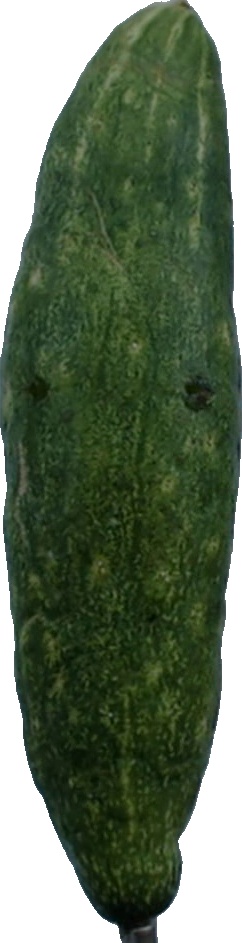
Label: cucumber_3